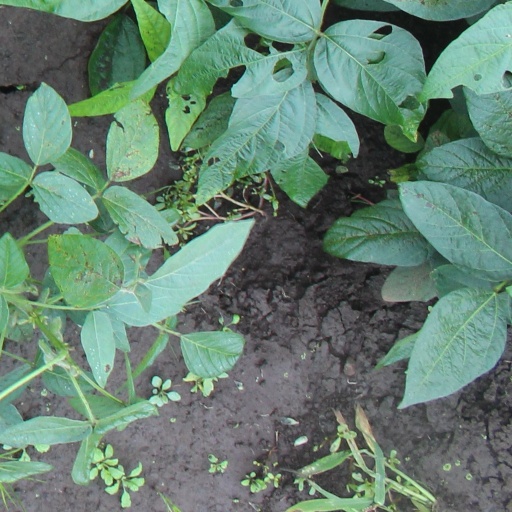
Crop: soybean